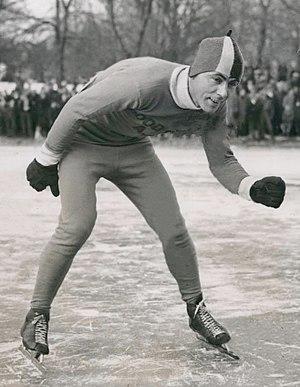
Frank Stack, né le 1ᵉʳ janvier 1906 à Winnipeg et mort le 5 janvier 1987 dans la même ville, est un patineur de vitesse canadien. Il est notamment médaillé de bronze sur 10 000 mètres aux Jeux olympiques d'hiver de 1932.